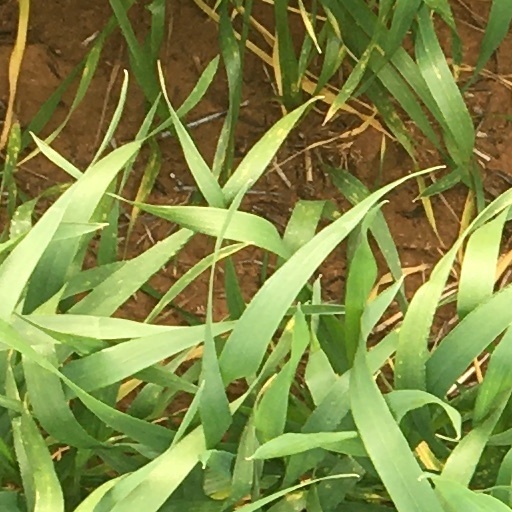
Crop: wheat